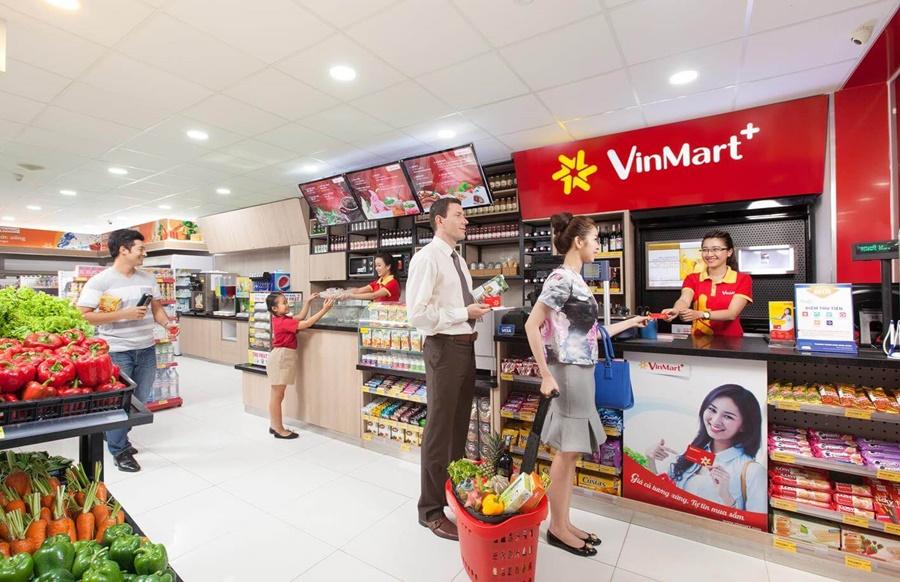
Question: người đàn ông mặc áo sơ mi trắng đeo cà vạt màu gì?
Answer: người đàn ông mặc áo sơ mi trắng đeo cà vạt màu đen